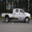
Label: pickup_truck